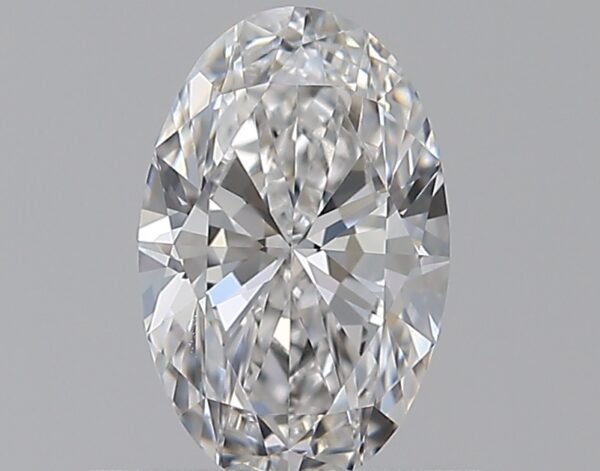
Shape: oval
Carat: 0.59
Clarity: VVS1
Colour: E
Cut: EX
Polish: EX
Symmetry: VG
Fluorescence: N
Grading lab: GIA
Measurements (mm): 7.06 x 4.55 x 2.78